Laville-aux-Bois

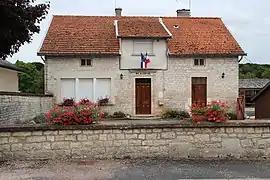
Town hall

Laville-aux-Bois is a commune in the Haute-Marne department in north-eastern France.